Lincoln Mechanics' Institute

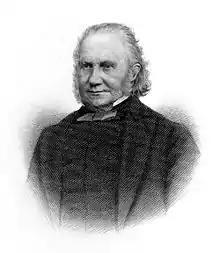
Thomas Cooper, poet and Chartist

A poet and leading Chartist, married to Susannah Chaloner, a cousin of George Boole, Thomas Cooper joined the Lincoln Mechanics' Institute in 1834 and shortly afterwards was on the Committee of the Institute. He probably continued on the Committee until he left Lincoln in 1838. His prison rhyme the "Purgatory of Suicides" (1845) runs to 944 stanzas. He is commemorated in Lincoln by the Thomas Cooper Memorial Chapel in the High Street.